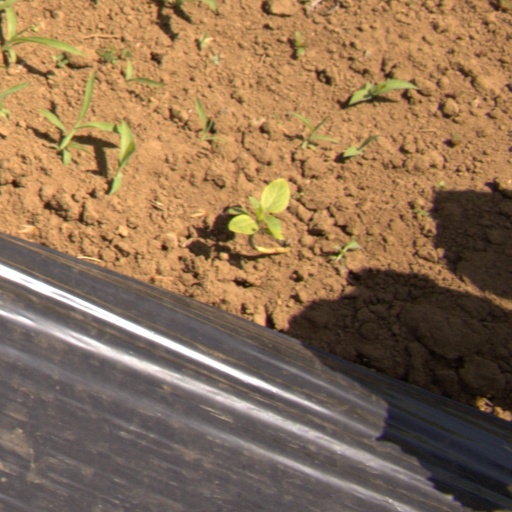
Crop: Jerusalem artichoke